Christo Albertyn Smith

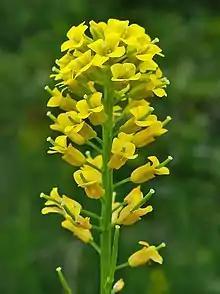
Brassicaceae: Winter cress, Barbarea vulgaris

He retired from academia in 1931 and entered journalism. He worked as agricultural editor for the "Natal Witness" in Pietermaritzburg, South Africa.